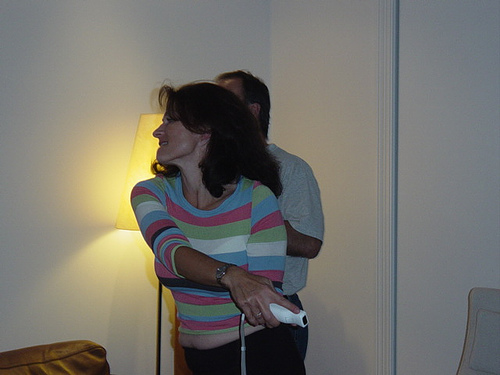
user: Given an image and a question. Answer the question in a short answer. Question: What is the woman smiling about? Short Answer:
assistant: play game